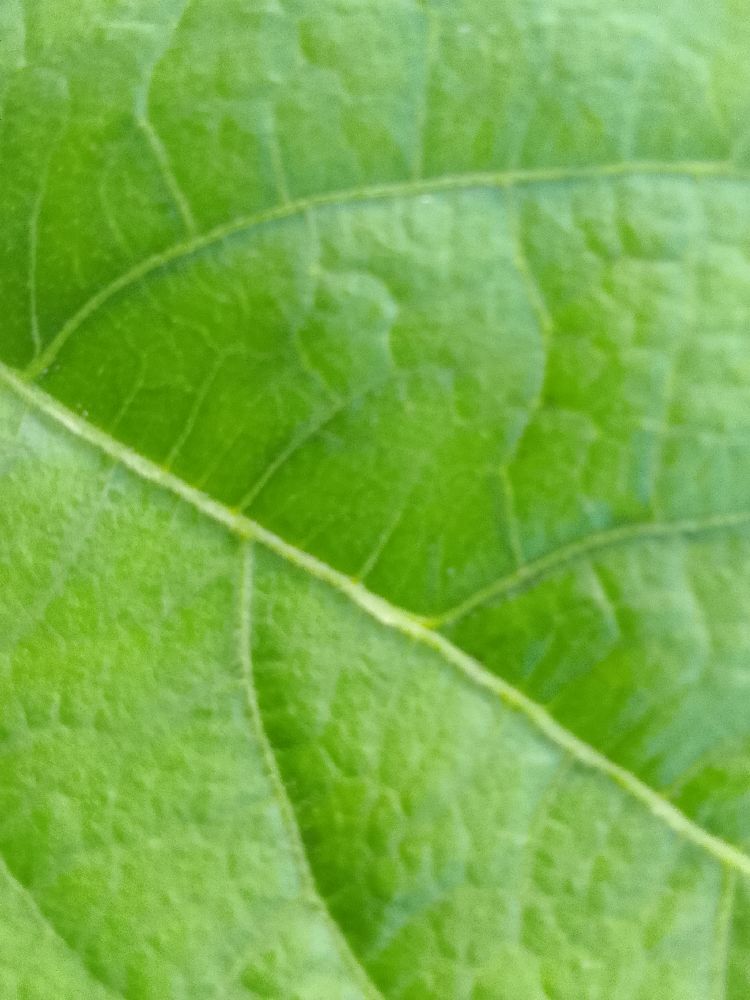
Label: healthy